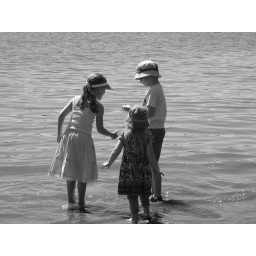
The kids in black and white